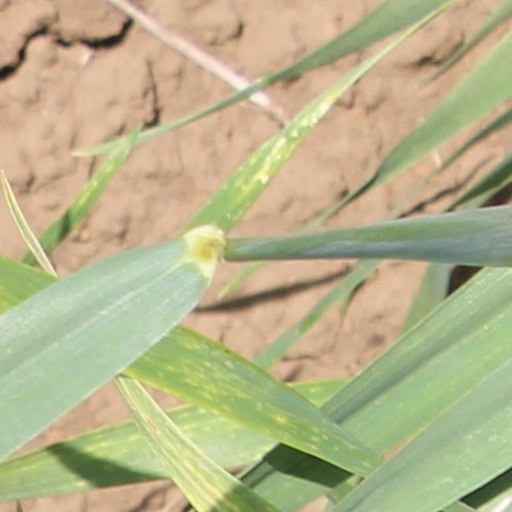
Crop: wheat